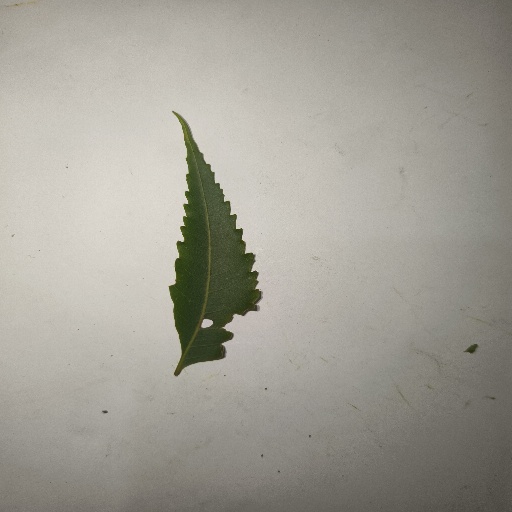
Species: Neem
Leaf condition: Shot Hole Leaf